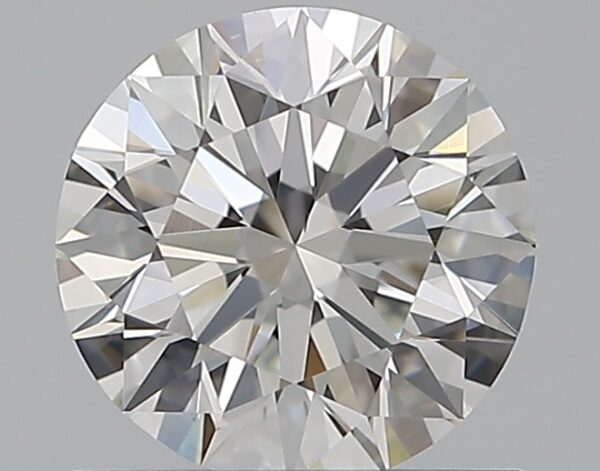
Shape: round
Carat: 0.9
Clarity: VS1
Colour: G
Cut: EX
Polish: EX
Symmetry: EX
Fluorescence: F
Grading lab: GIA
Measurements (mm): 6.11 x 6.16 x 3.84